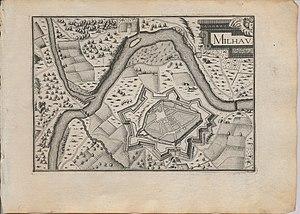
Gravure extraite de ""Les Plans et Profils de toutes les principales villes et lieux considérables de France. par le Sieur TASSIN, géographe ordinaire de sa Majesté. A paris, Chez Melchior Tavernier, en l'Isle du Palais. 1634"" (Province de Languedoc)"
Millau est une commune française, sous-préfecture du département de l'Aveyron, en région Occitanie. Située à 70 km au sud-est de Rodez, et à 111 km de Montpellier, elle fait partie de l'ancienne province du Rouergue.